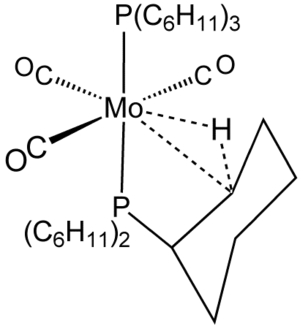
Le mot agostique a été introduit par Malcom Green et Maurice Brookhart dans le domaine de la chimie organométallique pour décrire une interaction liante faible entre un métal de transition et un lien C–H lié à un atome de carbone qui est tenu près du métal central par le biais d'une interaction π ou σ.